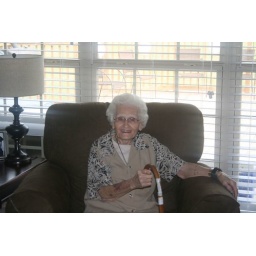
Sweet Granny at 91 got the best seat in the house at the reception!!!